St. Johnsbury Federal Fish Culture Station

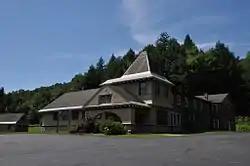

The St. Johnsbury Federal Fish Culture Station, also known as the St. Johnsbury Federal Fish Hatchery, was a United States government-funded fish hatchery on Emerson Falls Road in St. Johnsbury, Vermont. The hatchery operated from 1895 to 1960, producing fish stock for headwater tributaries of the Connecticut River and St. Lawrence River in northern New England and New York. The surviving facilities of the hatchery, now adaptively reused for other purposes and in private ownership, were listed on the National Register of Historic Places in 2005.